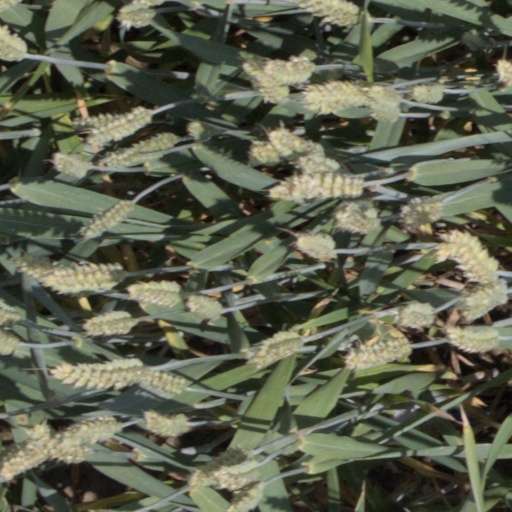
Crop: wheat